Telemundo

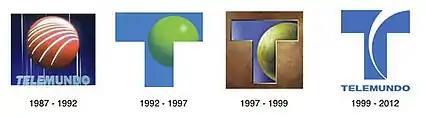
Historic Telemundo logos

Between 1988 and 1993, Telemundo acquired or affiliated with television stations in Texas (KFWD channel 52, in Dallas–Fort Worth, now a ShopHQ affiliate), New Mexico (KTEL-CD channel 47, in Albuquerque), Arizona (KHRR channel 40, in Tucson) and Washington, D.C. (W64BW, channel 64; now WZDC-CD on channel 25). The new network started producing telenovelas from Miami, ending a cycle that started in Puerto Rico in the 1950s. The first such production - "Angélica, mi vida", centered around three families of varied Latino immigrant backdrops - was the first such production to be made in the US mainland for the new network.